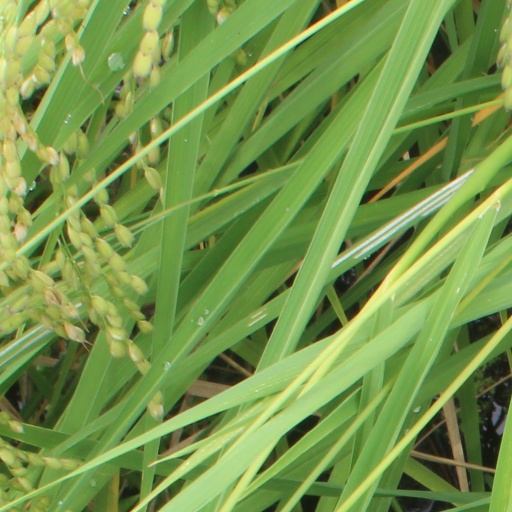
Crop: rice